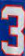
Number: 3